Parallel (2018 film)

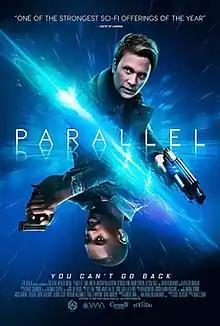

Parallel is a 2018 Canadian science fiction thriller film. The film stars Aml Ameen, Martin Wallström, Georgia King, Mark O'Brien and Alyssa Diaz.